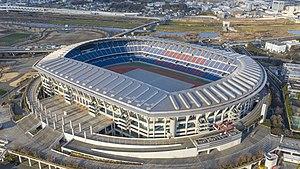
Le Stade Nissan ou Nissan Stadium, autrefois connu comme le stade international de Yokohama ou International Stadium Yokohama est un stade de football japonais situé à Yokohama dans la préfecture de Kanagawa au sein du Grand Tokyo au Japon.